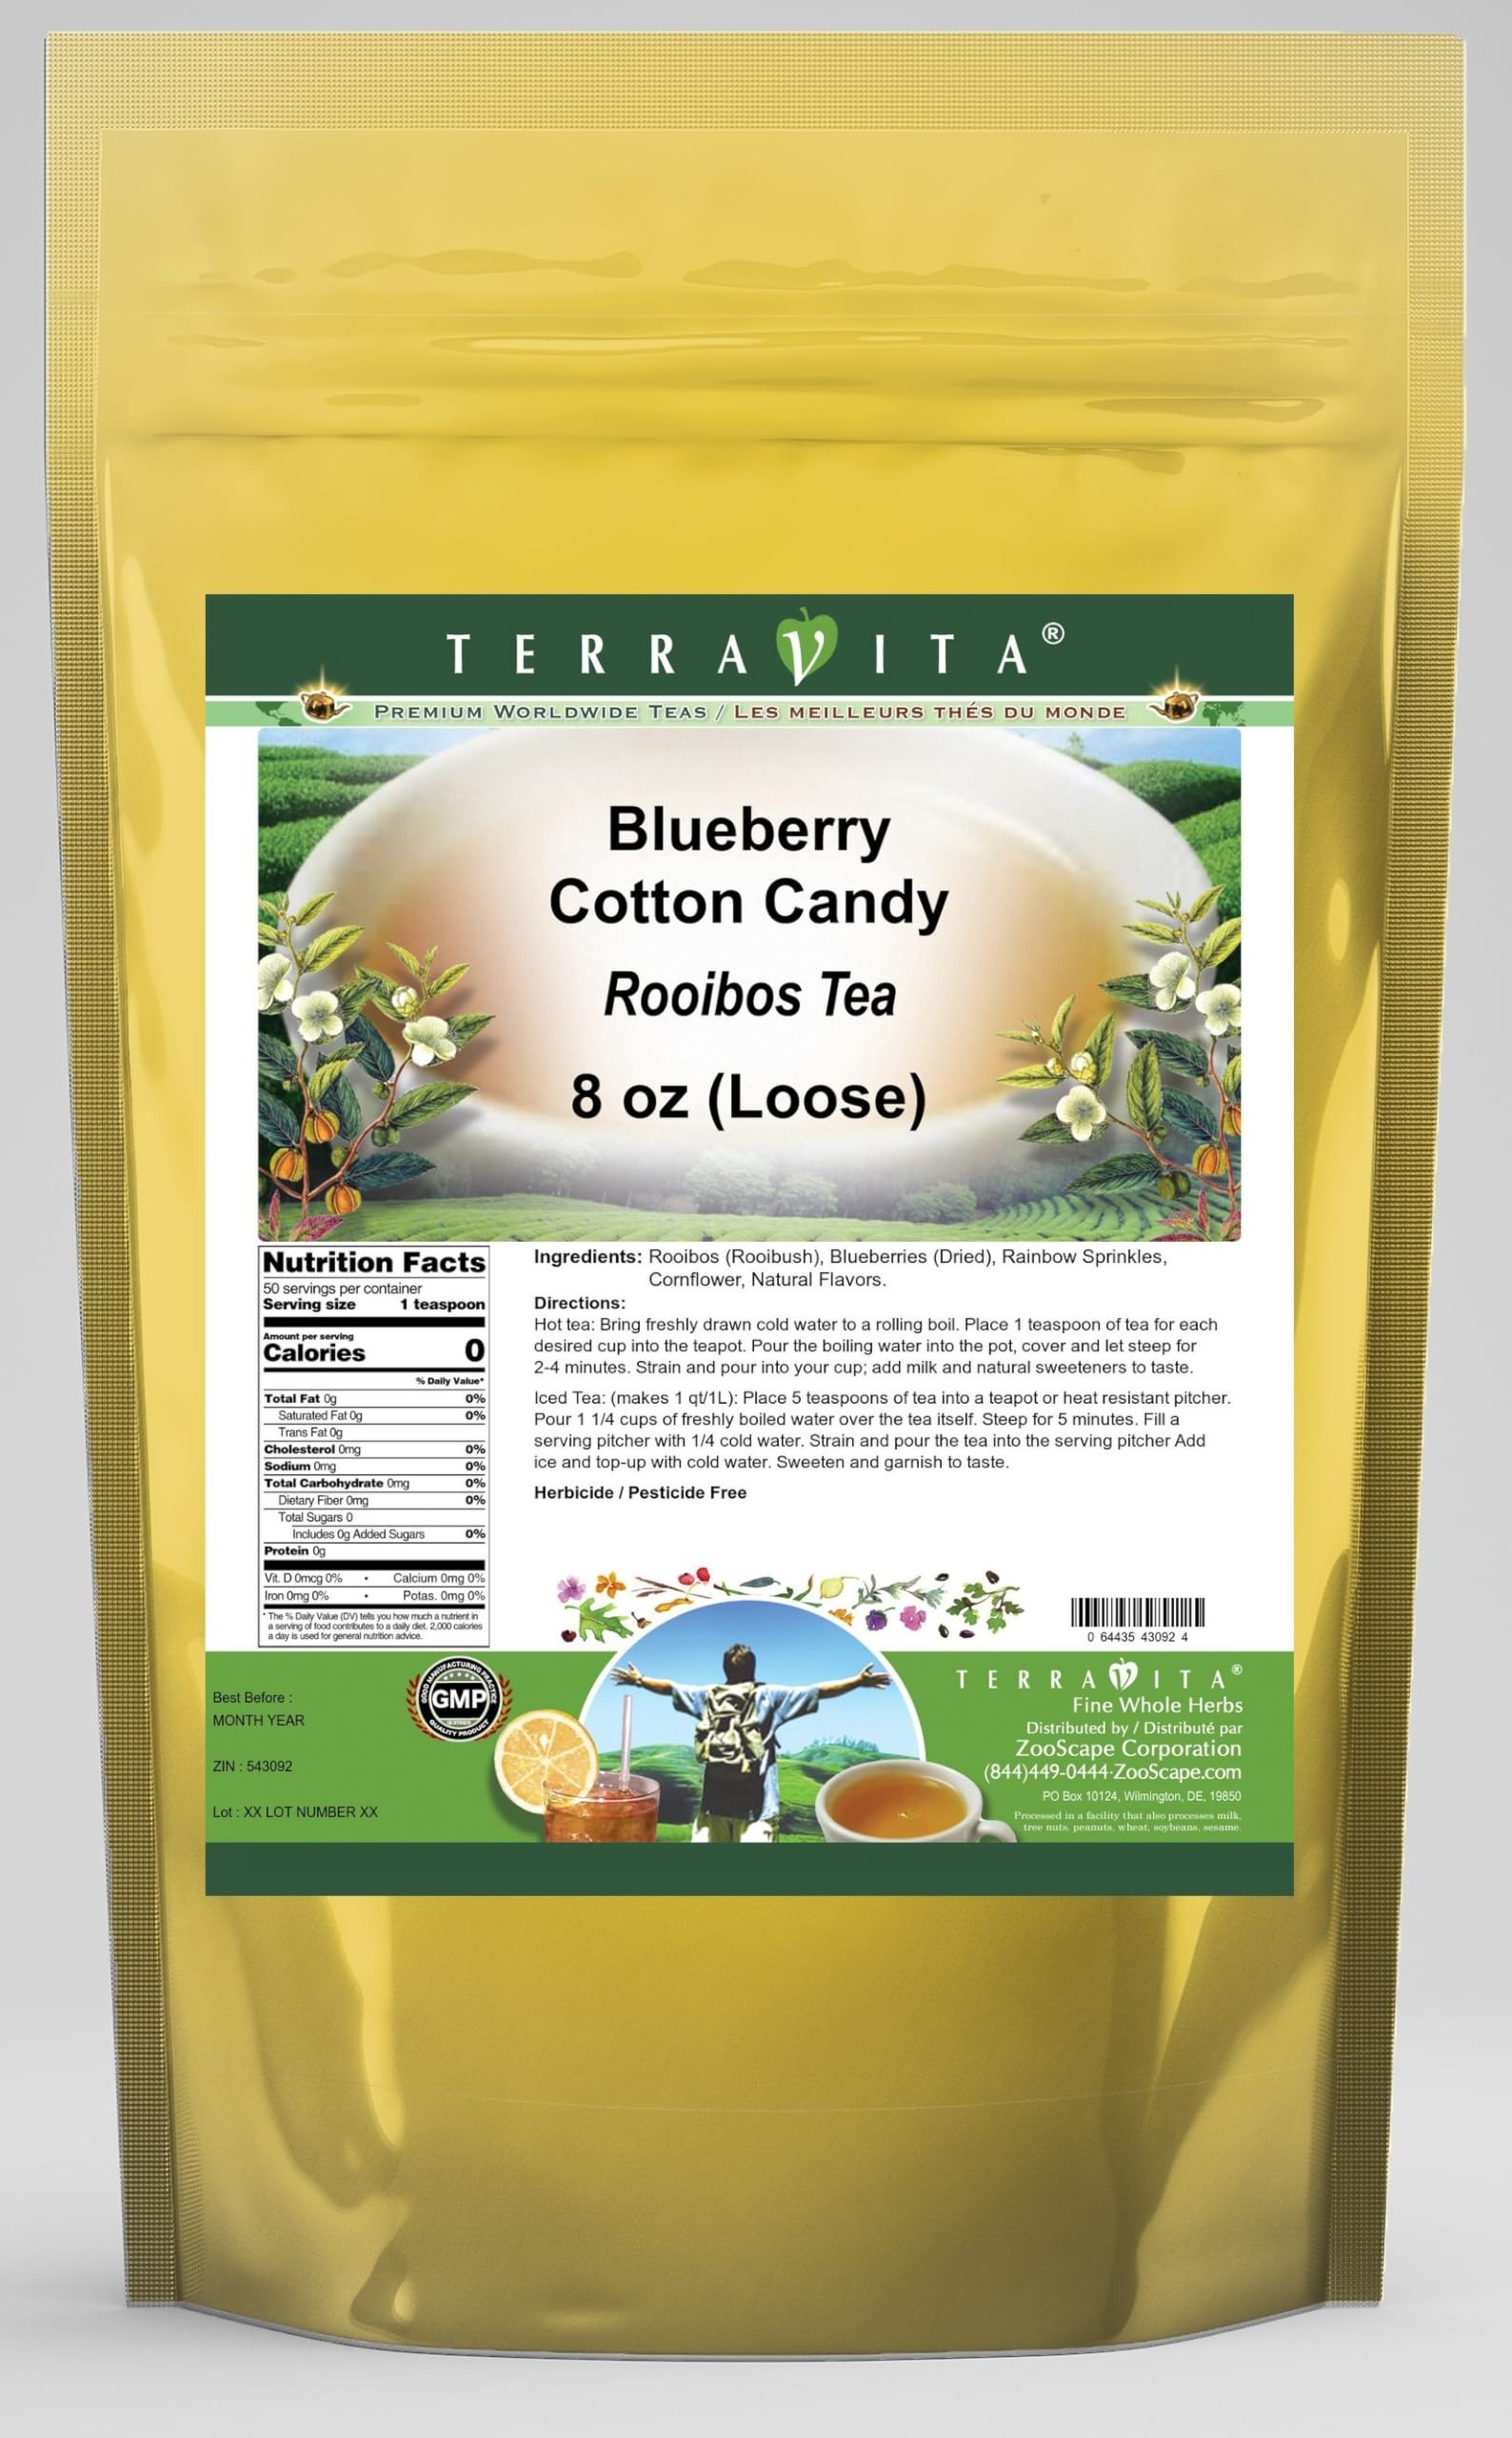
Item Name: Blueberry Cotton Candy Rooibos Tea (Loose) (8 oz, ZIN: 543092) - 3 Pack
Bullet Point 1: Our Blueberry Cotton Candy Rooibos Tea is a delightful flavored Rooibos tea with Blueberries, Rainbow Sprinkles and Cornflower that you will really enjoy! The unique Blueberry Cotton Candy aroma and taste is a delight! - Ingredients: Rooibos tea, Blueberries, Rainbow Sprinkles, Cornflower and Natural Blueberry Cotton Candy Flavor.
Bullet Point 2: No fillers.
Bullet Point 3: Manufacturer: TerraVita
Bullet Point 4: Size: 8 oz
Bullet Point 5: Loose Leaf Rooibos Tea - Packed in a convenient upright pouch!
Product Description: Our Blueberry Cotton Candy Rooibos Tea is a delightful flavored Rooibos tea with Blueberries, Rainbow Sprinkles and Cornflower that you will really enjoy! The unique Blueberry Cotton Candy aroma and taste is a delight! - Ingredients: Rooibos tea, Blueberries, Rainbow Sprinkles, Cornflower and Natural Blueberry Cotton Candy Flavor. - Hot tea brewing method: Bring freshly drawn cold water to a rolling boil. Place 1 teaspoon of tea for each desired cup into the teapot. Pour the boiling water into the pot, cover and let steep for 2-4 minutes. Strain and pour into your cup; add milk and natural sweeteners to taste. - Iced tea brewing method: (to make 1 liter/quart): Place 5 teaspoons of tea into a teapot or heat resistant pitcher. Pour 1 1/4 cups of freshly boiled water over the tea itself. Steep for 5 minutes. Fill a serving pitcher with 1/4 cold water. Strain and pour the tea into the serving pitcher Add ice and top-up with cold water. Sweeten and garnish to taste. - TerraVita is an exclusive line of premium-quality, natural source products that use only the finest, purest and most potent ingredients found around the world. TerraVita is hallmarked by the highest possible standards of purity, potency, stability and freshness. All of our products are prepared with the highest elements of quality control, from raw materials through the entire manufacturing process, up to and including the moment that the bottles or bags are sealed for freshness and shipped out to you. Our highest possible standards are certified by independent laboratories and backed by our personal guarantee. - TerraVita exists to meet and ensure your family's health and wellness without the harmful effects of chemicals and health products. We strive to make all of our products affordable and reliable and ar
Value: 24.0
Unit: Ounce

Price: 81.28